Ignaz von Mosel

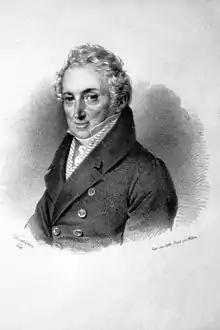

Ignaz (Franz) von Mosel (1 April 1772 – 8 April 1844) was an Austrian court official, composer and music writer.